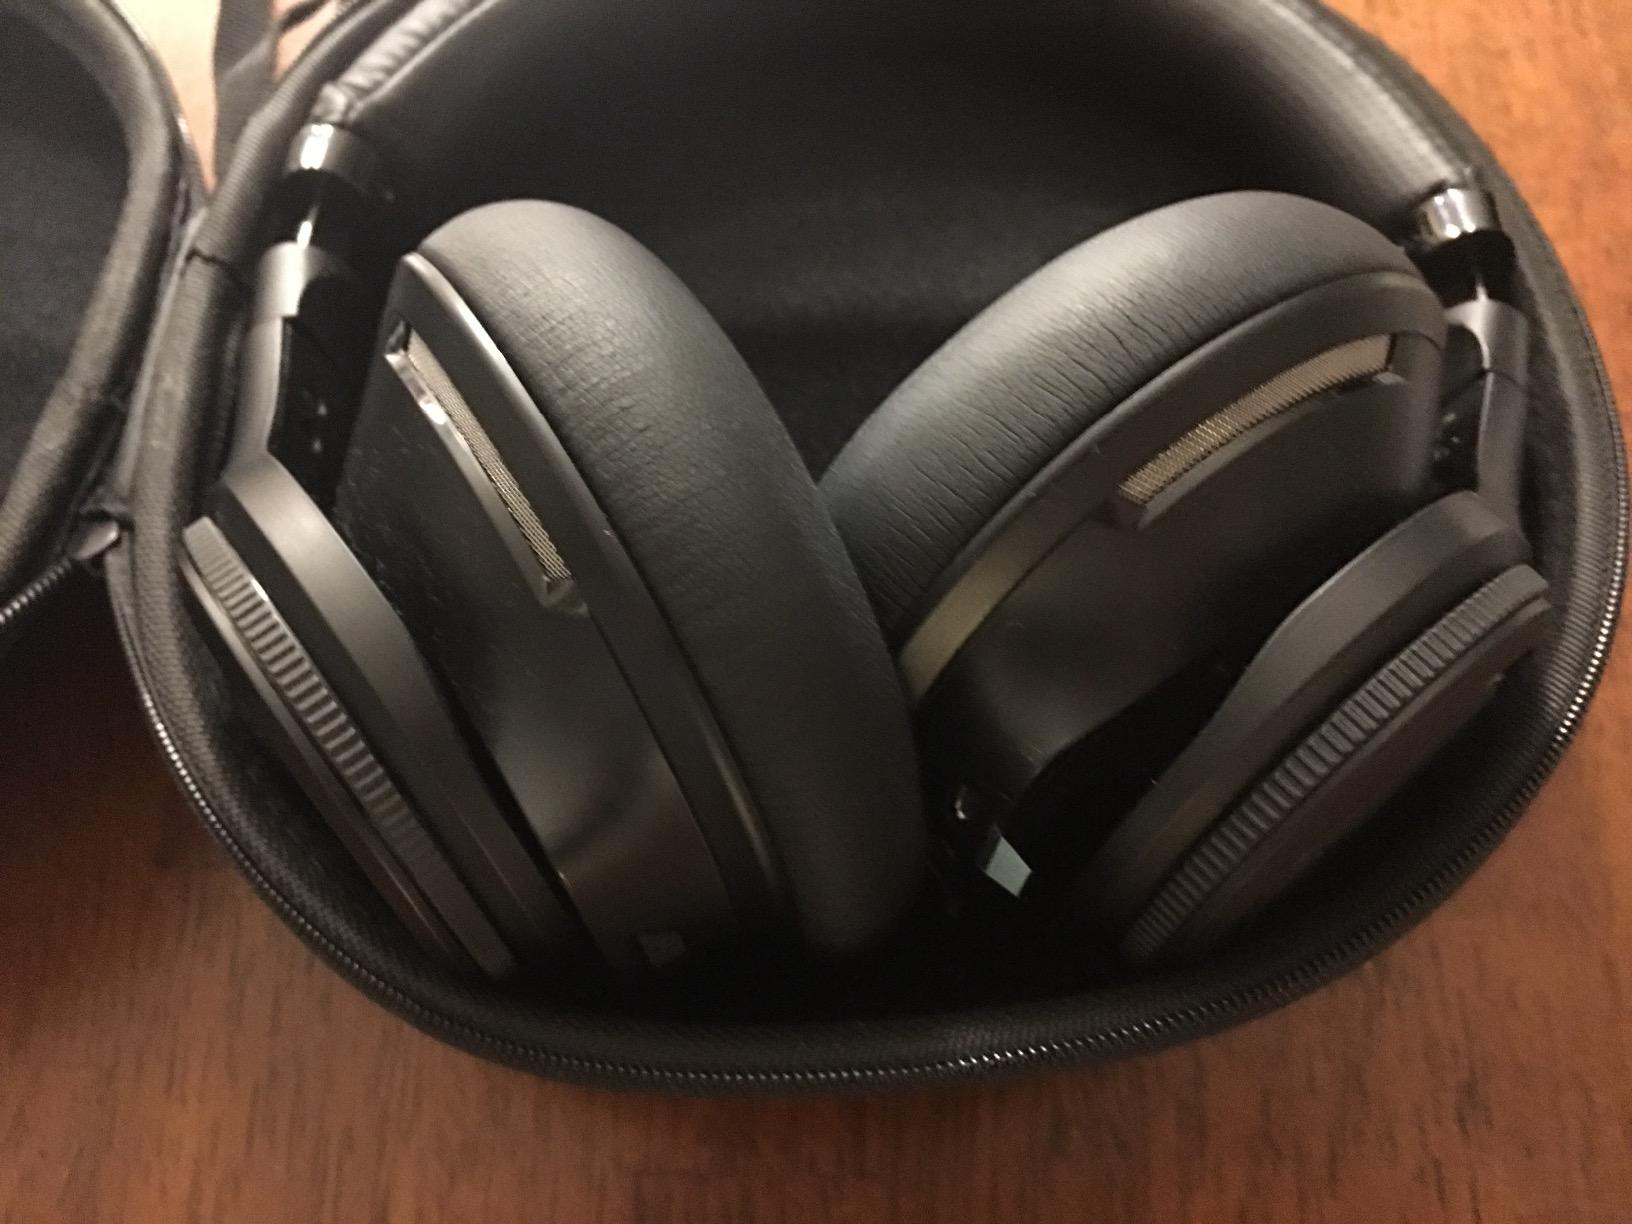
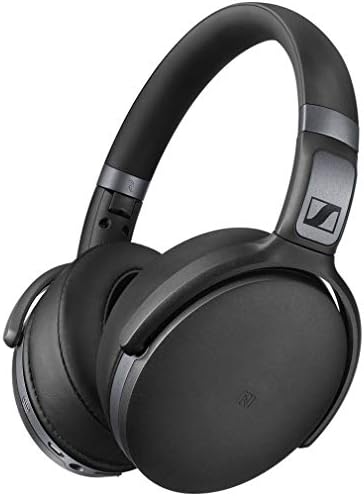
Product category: headphones
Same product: no